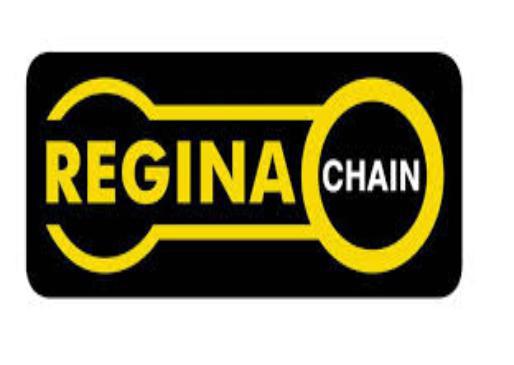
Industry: Clothes